Question: Please indicate a possible affordance area of baseball bat that can be used for holding
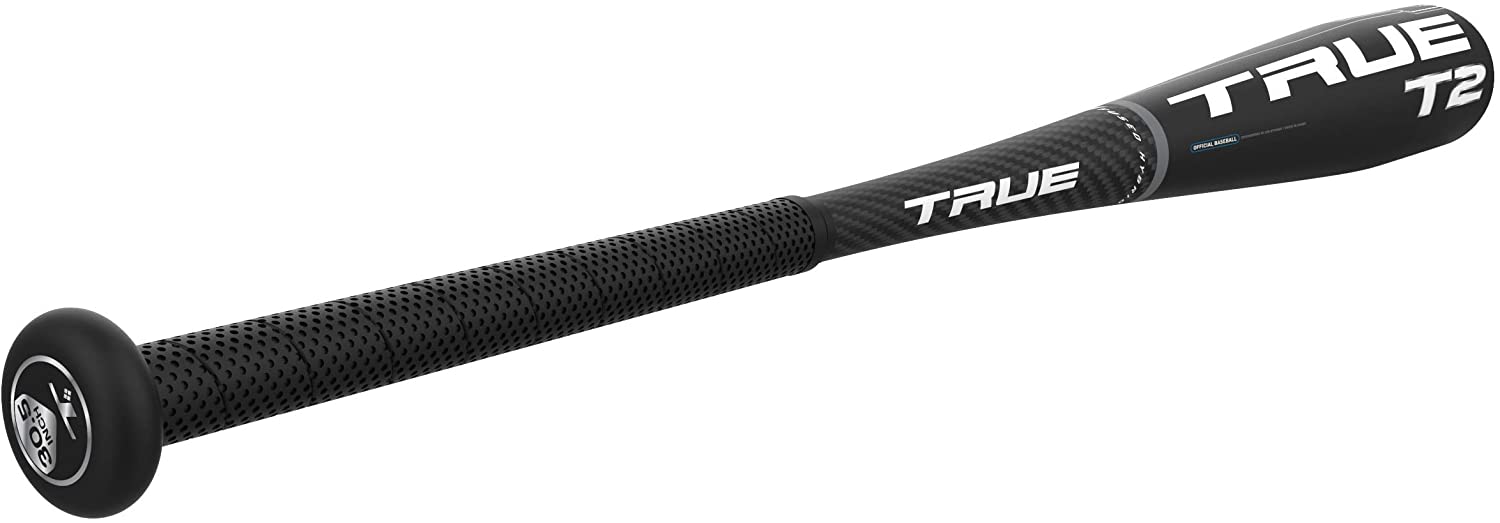
Answer: [9.434, 191.925, 814.858, 513.858]